ERICH2

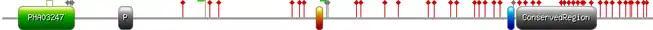
Cartoon of the ERICH2 protein. The green box represents the PHA03247 domain, the orange box represents the amidation site, the blue box represents the cAMP- and cGMP- dependent protein kinase binding site. The gray box labels P represents an area rich in Proline, while the gray box label conserved is that in which is conserved throughout distant orthologs. the gray tags represent phosphorylation sites, and the red flags represents sites of glutamate amino acids. The green lines on the top of the cartoon represent the Pat4 nuclear localization signals while the gray brackets represent the Pat7 localization signals.

The ERICH2 protein is 436 amino acids in length, and has a molecular weight of approximately 48,000 kD, with an isoelectric point of approximately 5. The protein is determined to be rich in the amino acid proline and low in tyrosine and glycine.